Ivano-Frankivsk

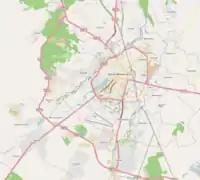
Road map of Ivano-Frankivsk

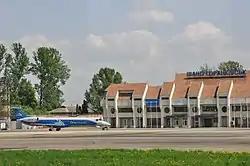
Ivano-Frankivsk International Airport

Like a lot of regional centers in Ukraine and the former Soviet Union, Ivano-Frankivsk is well known for its rural-urban fringe panel building residential districts, too.